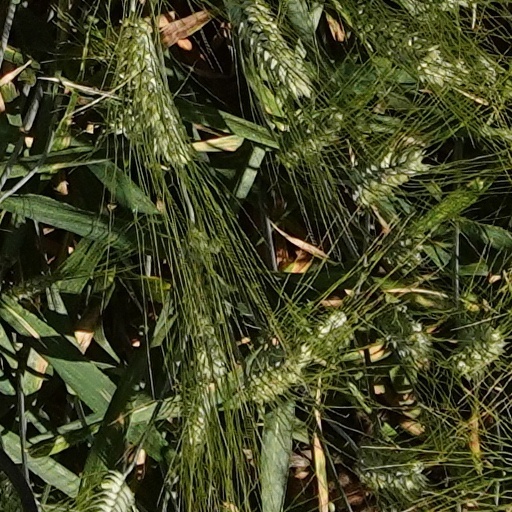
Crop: wheat